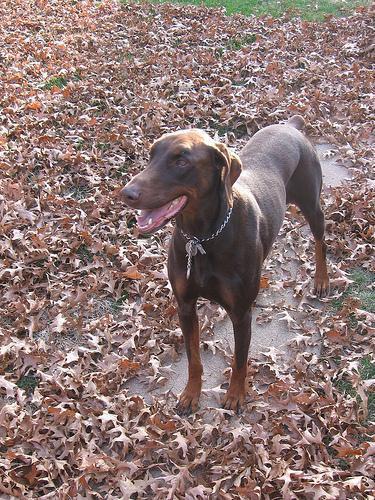
Doberman